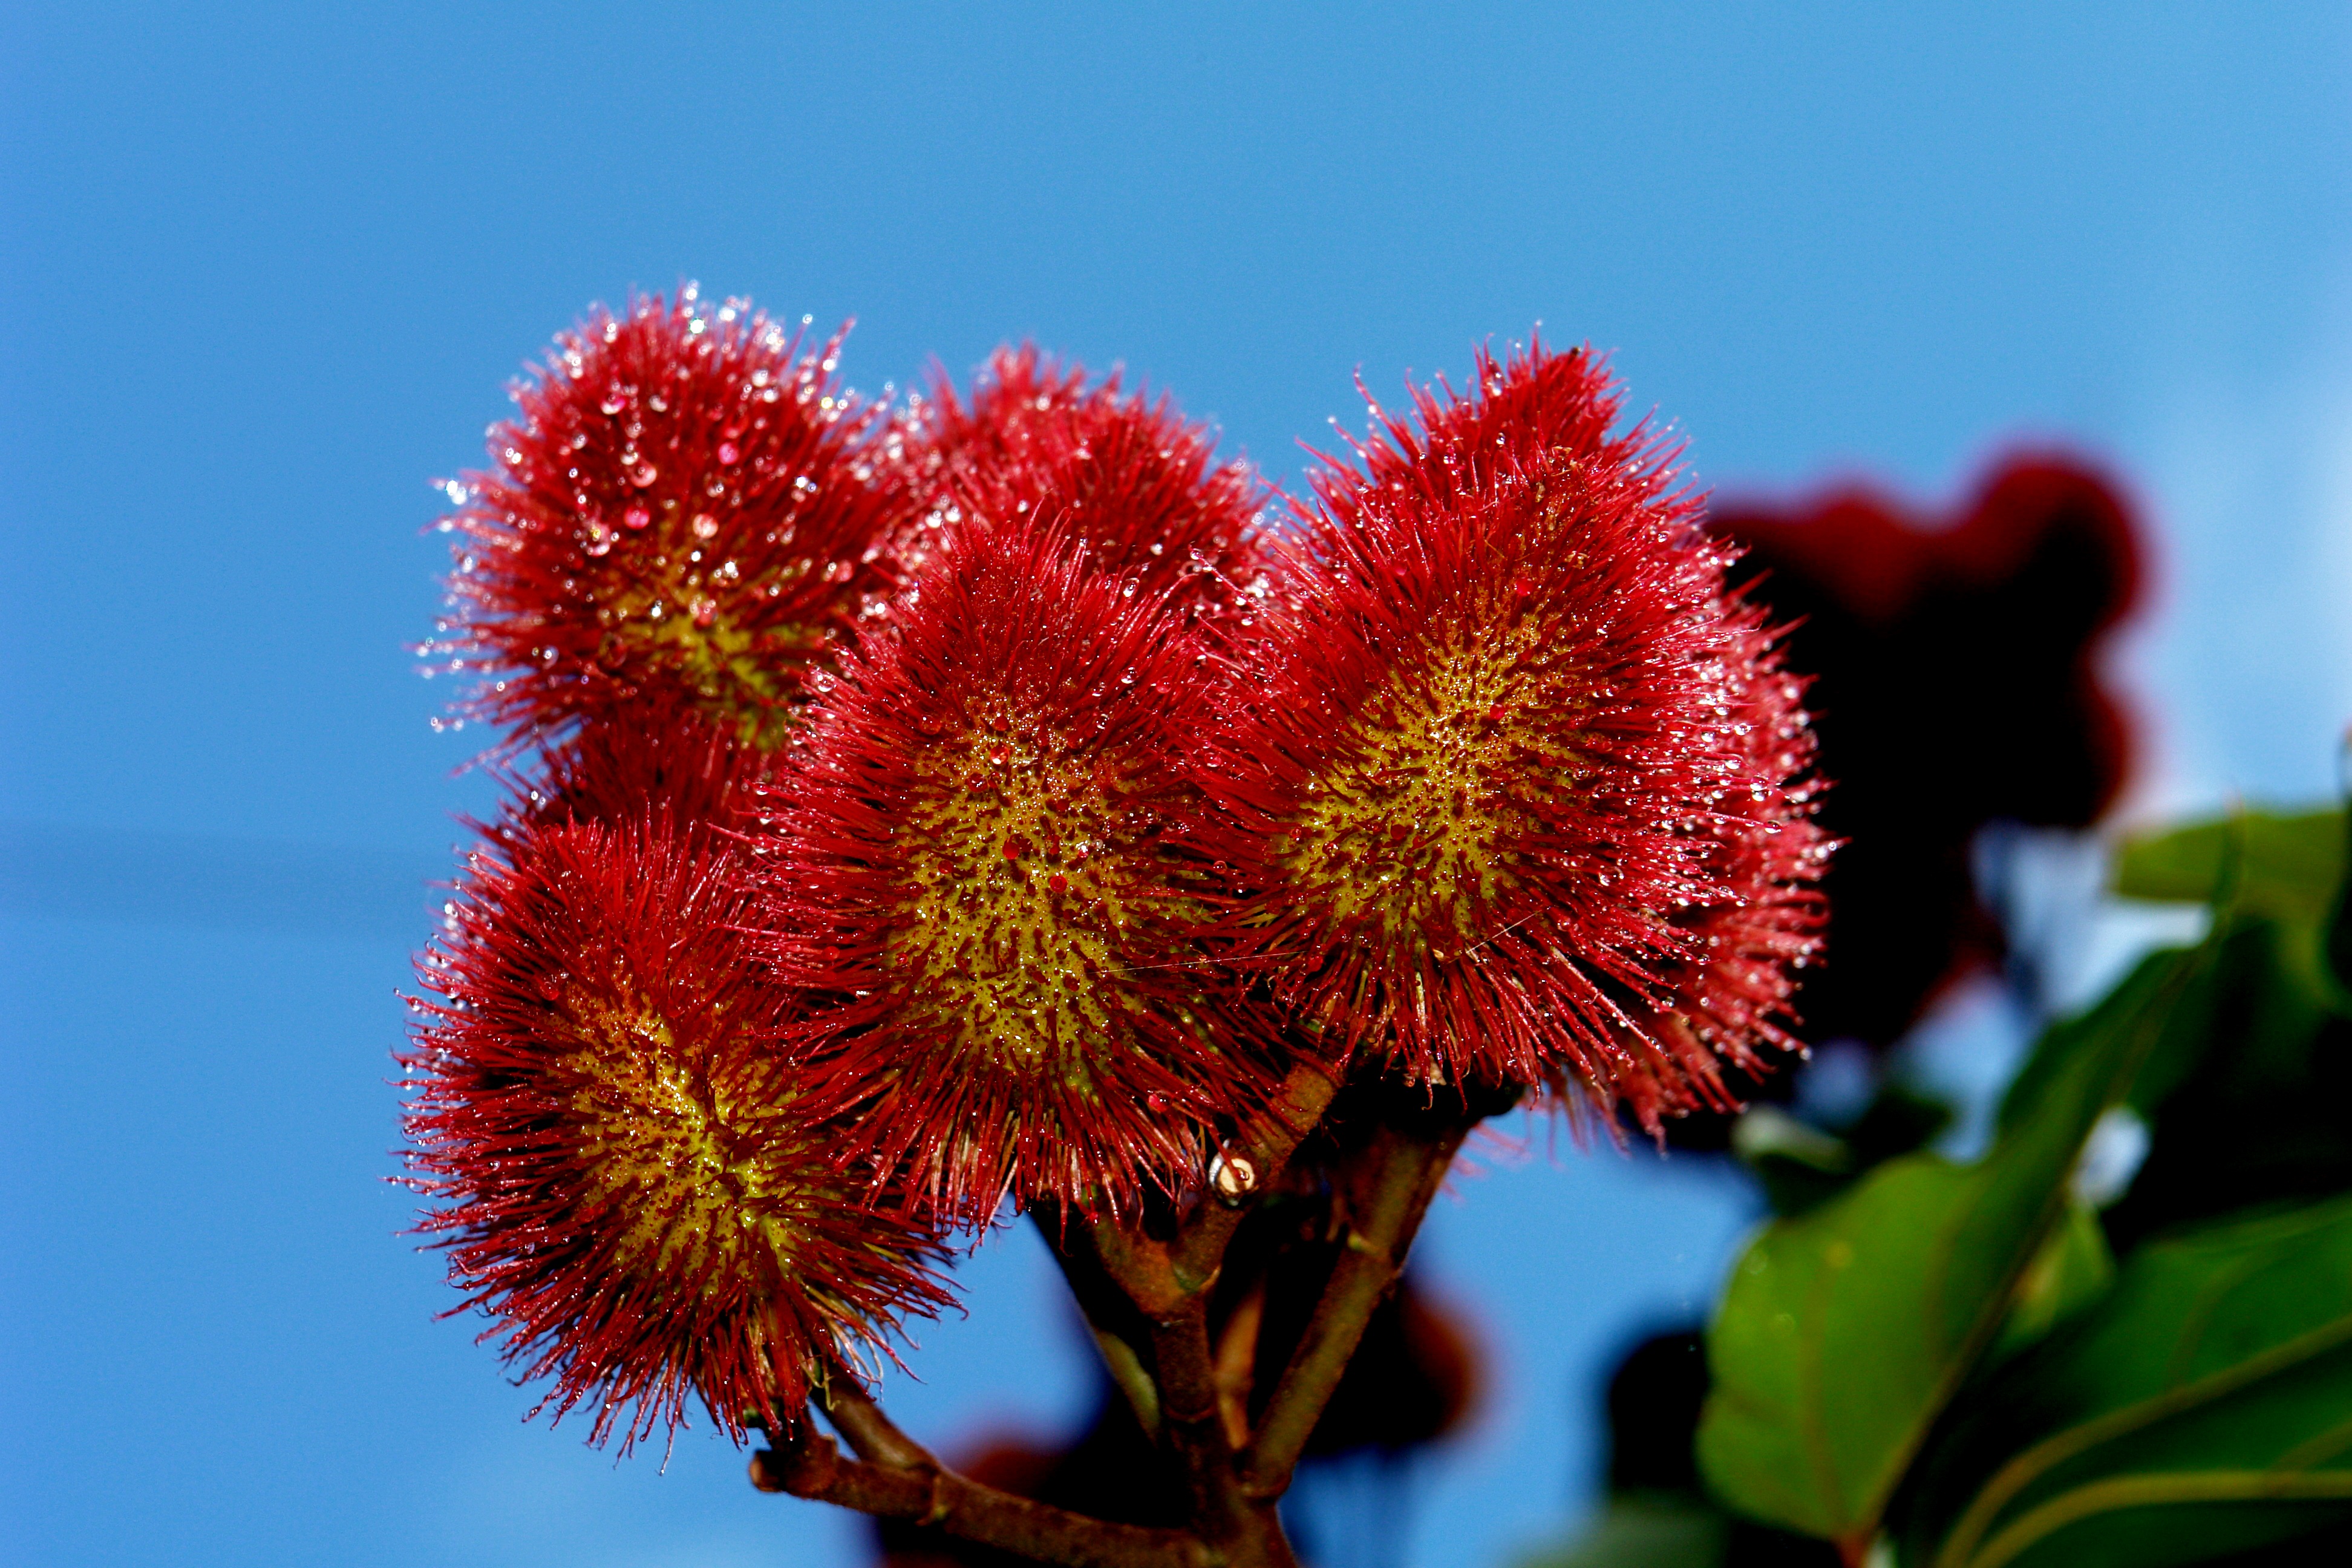
tree, nature, blossom, plant, photography, fruit, leaf, flower, petal, red, botany, flora, wildflower, close up, shrub, dye, macro photography, flowering plant, land plant, urucu